Eckerwald Memorial

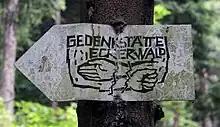
Information sign of the Memorial path Eckerwald

The Eckerwald Memorial (approx. 15km southwest of Balingen) commemorates one of the last murderous chapters of Nazi war politics. In the autumn of 1944, prisoners of the Schörzingen concentration camp built a shale oil factory on this site during a construction period of about three months.